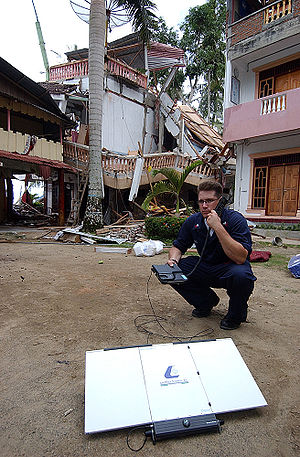
Inmarsat / Opgaver og produkter
Satellittelefon til Inmarsat M4-nettet
Inmarsat er en international kommunikationsvirksomhed med hovedkontor i London som driver et antal satellitnetværk. Den blev stiftet i 1979 som en international organisation der udsprang af International Maritime Organization under FN. Hovedformålet var at etablere global og pålidelig kommunikation til skibsfarten for at øge sikkerheden til søs. Inmarsat har siden spredt sine interesser til at dække både luftfart og landbaserede anvendelser og i juni 2005 blev firmaet omdannet til aktieselskab og sat i handel på London Stock Exchange.